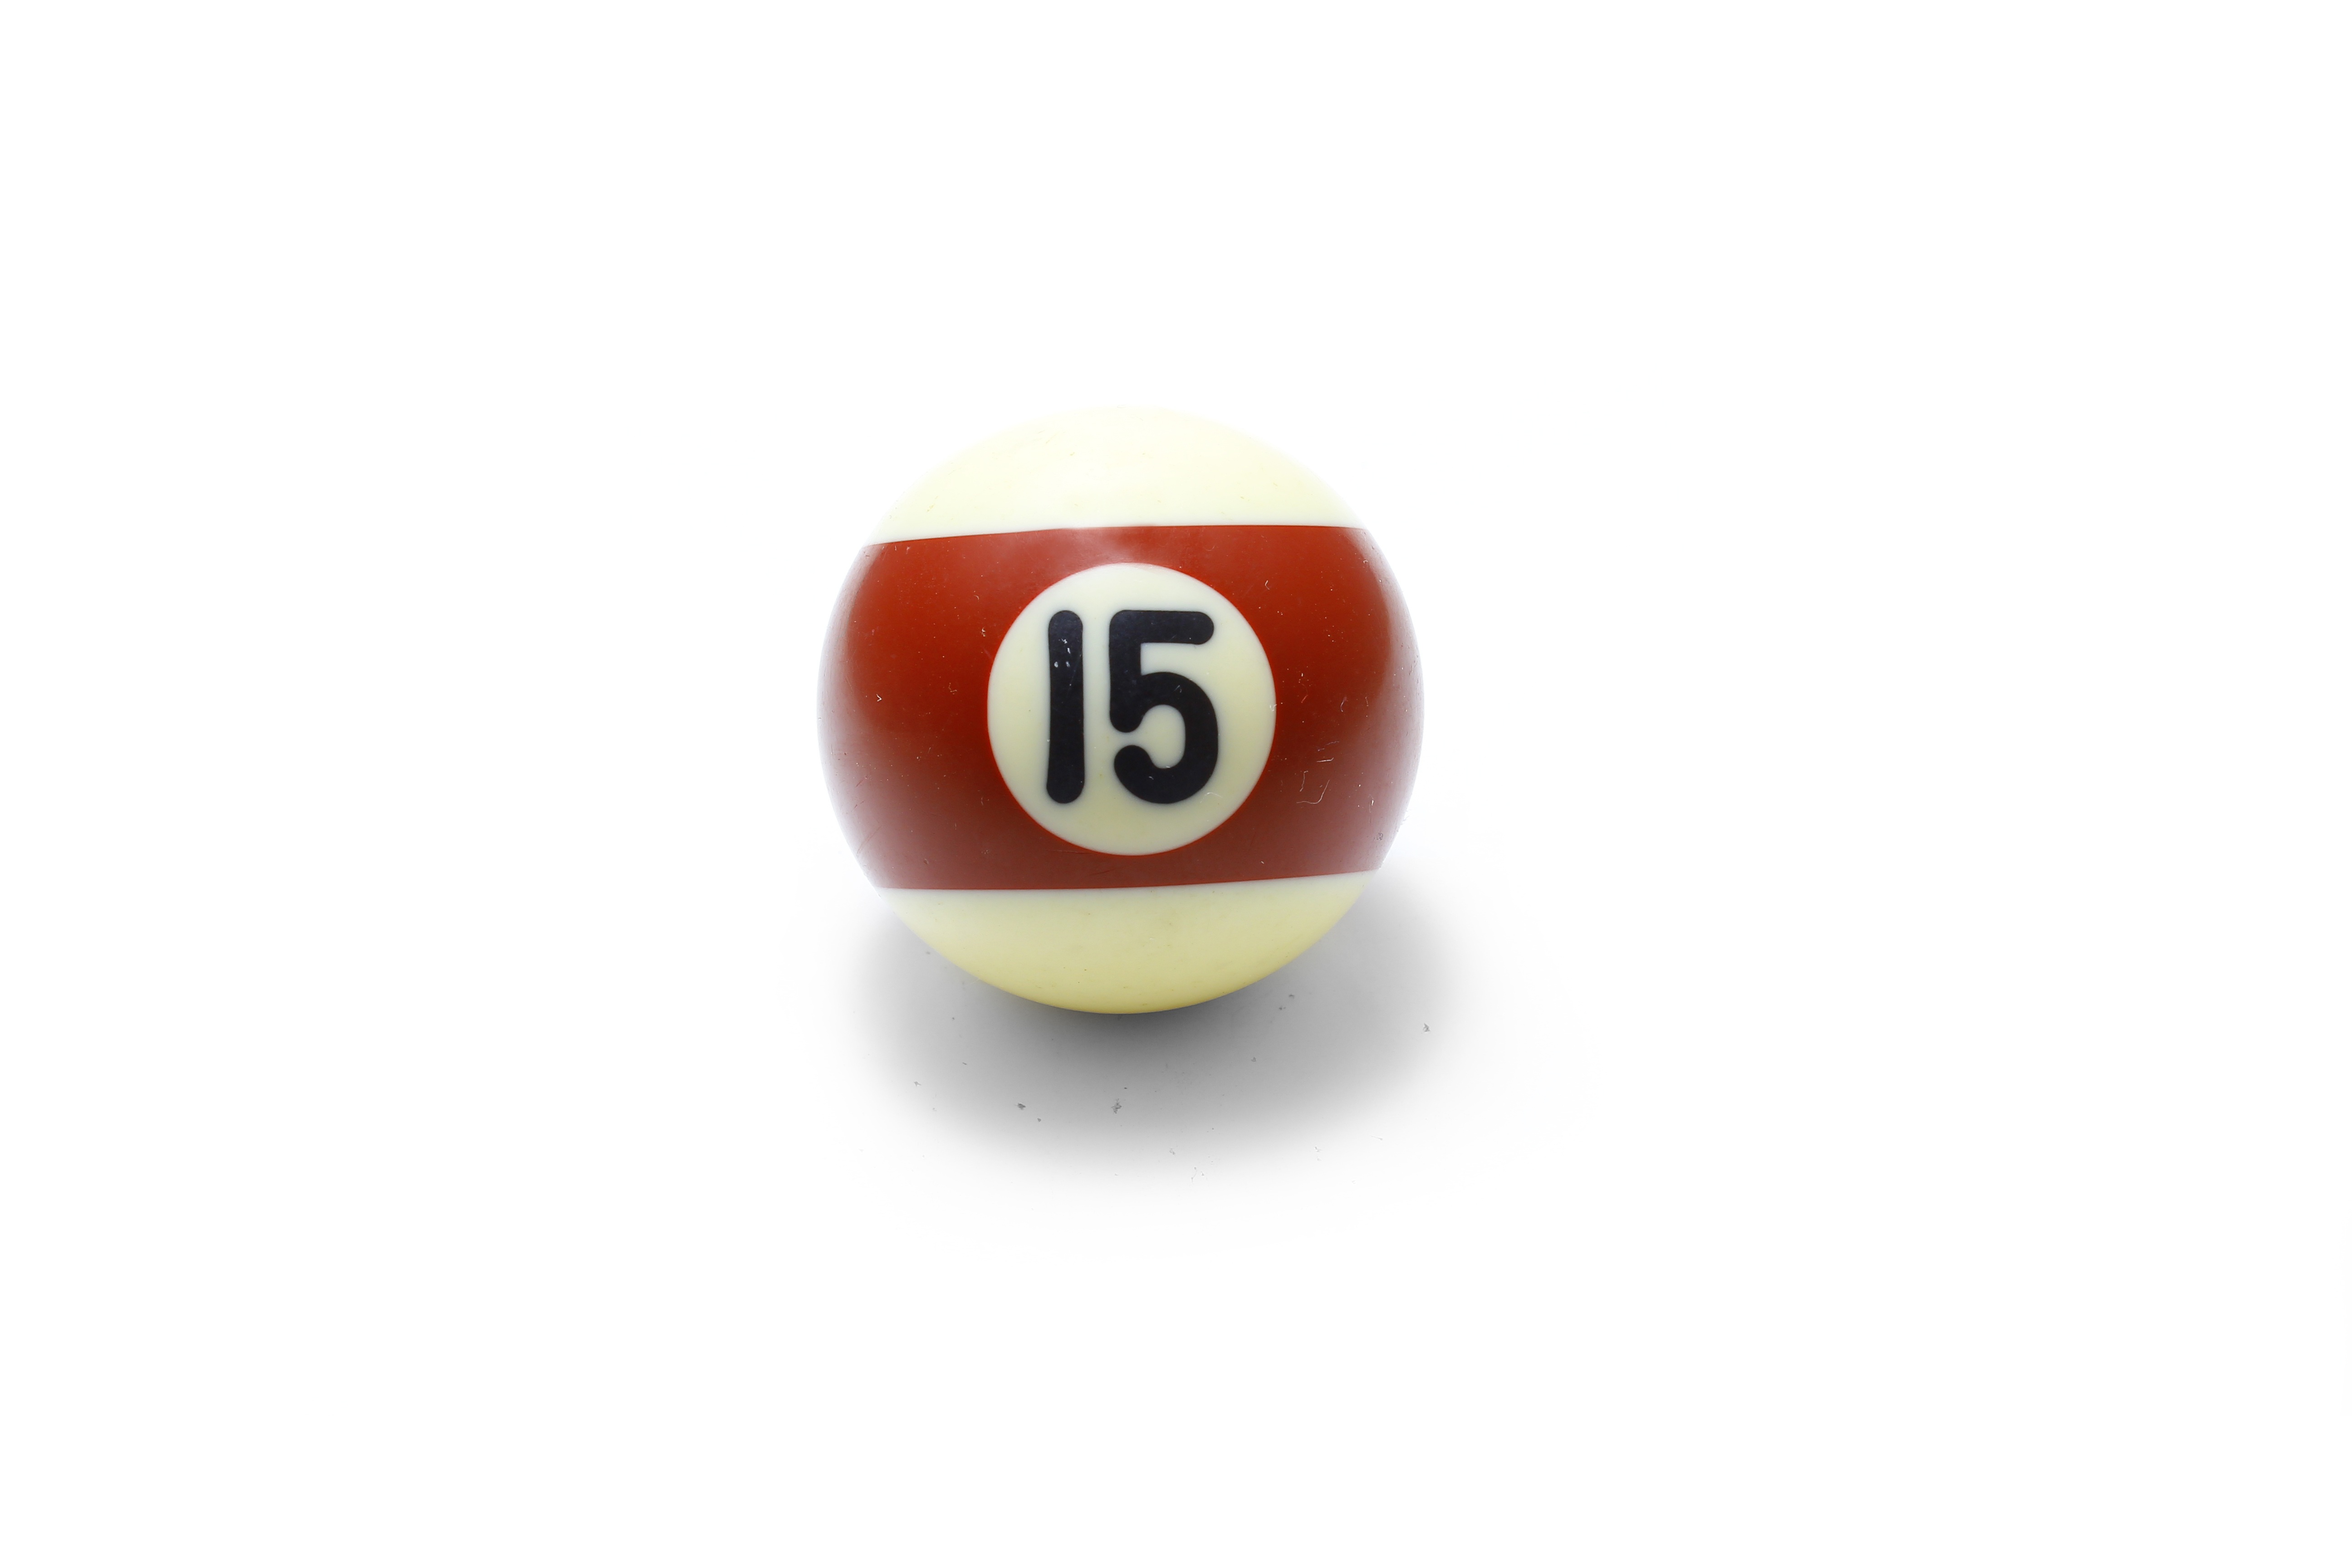
white, game, play, number, isolated, recreation, pool, symbol, macro, studio, object, yellow, closeup, leisure, close, circle, life, sports equipment, cutout, indoors, sports, ball, still, over, games, hobby, snooker, 15, fifteen, billiard, billiard ball, pocket billiards, eight ball, indoor games and sports, cue sports, bowling pin